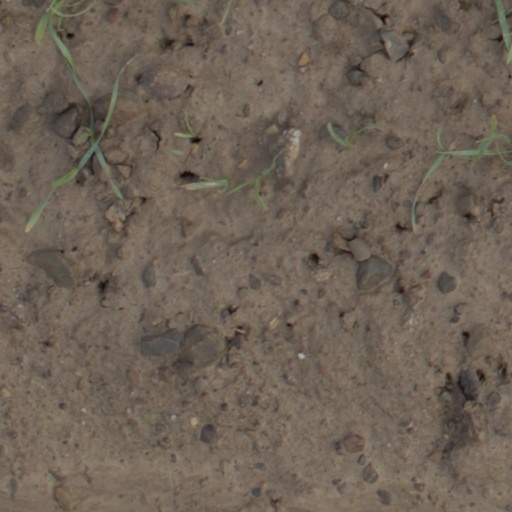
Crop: wheat